Rodney Habib

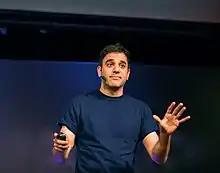
Habib, TEDx NSCC Waterfront, 2016

Rodney Habib is a two time New York Times best-selling author and internet celebrity known for his educational blogging, video making, animal activism and his books, The Forever Dog and The Forever Dog Life. Habib is the founder of Planet Paws, the most liked and visited pet health page on Facebook.